Eckenlied

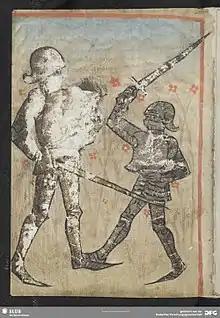
Dietrich fights against Ecke. SLUB Dresden, Mscr. Dresden M. 201 fol. 91v.

The "Eckenlied" begins with a conversation between three giants: Ecke, Fasold, and Ebenrot. Ecke proclaims that Dietrich von Bern is praised by everyone, while Ecke, despite having performed heroic deeds, is completely unknown. Ebenrot counters that Dietrich's reputation is a lie: the hero treacherously slew the giants Hilde and Grim while they were asleep to steal their armor. Fasold intervenes and says that Ebenrot is wrong: Dietrich slew Hilde and Grim because the giants would otherwise have killed him. Ecke decides to agree with Fasold. Meanwhile, three queens are on the mountain of Jochgrimm: one of them, Seburg wishes very much to see Dietrich, and hearing of Ecke's interest, asks him to bring the hero to her. To encourage Ecke not to kill Dietrich, Seburg gives Ecke a sword and armor hardened in dragon blood. It is the same armor that Emperor Ortnit wore when he rode out to fight dragons: Ortnit fell into a magic sleep, however, and was dragged away by a dragoness to her brood, which sucked his flesh out through the invincible armor. It was then recovered by Wolfdietrich, who killed the dragons, but himself had to go to a monastery to repent for his sins, being tortured by demons. From there Seburg got the armor. She tries to convince Ecke to take a horse, but he refuses.